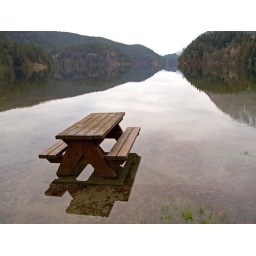
High water in the mountains east of Vancouver.